2018 Monster Energy NASCAR Cup Series

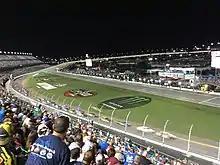
Clint Bowyer leading during the final stage of the Coke Zero Sugar 400 at Daytona International Speedway in July

Chase Elliott started on pole. Ricky Stenhouse Jr. dominated by winning both stages. In the second stage, Paul Menard got turned and into the grass. Brad Keselowski got turned around and collected Kurt Busch, Joey Logano, Ryan Blaney, Denny Hamlin, Elliott, and others. Kyle Busch got turned into William Byron and also involved Jamie McMurray. In the final stage, Kyle Larson got turned into Stenhouse. Jimmie Johnson was leading until he received a penalty on pit road. Stenhouse had a tire go down and spun, ending his chance of back-to-back wins. On the restart, Aric Almirola lost a wheel and crashed along with Michael McDowell and Johnson. In overtime, Kevin Harvick took the lead from Kasey Kahne, but Clint Bowyer spun and collected Harvick, Brendan Gaughan, and others. On the second restart of overtime, Erik Jones drove past Martin Truex Jr. to score his first career win and became the seventh different winner of the season.